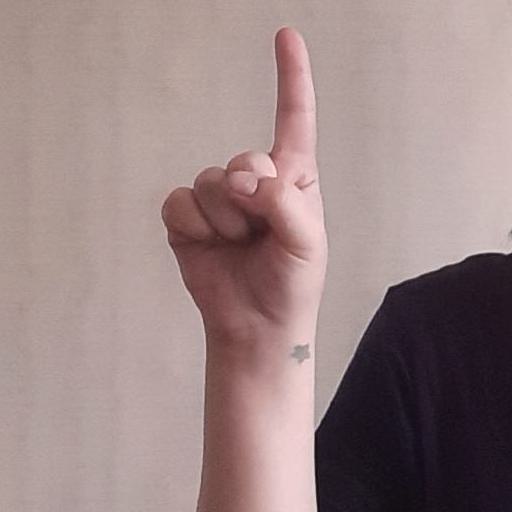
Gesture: one